Graham Petrie (artist)

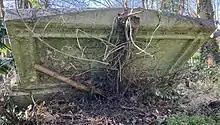
Petrie family vault in Highgate Cemetery

He was a member of the Royal Institute of Painters in Water Colours (elected 1903) and the Royal Institute of Oil Painters (elected 1920).